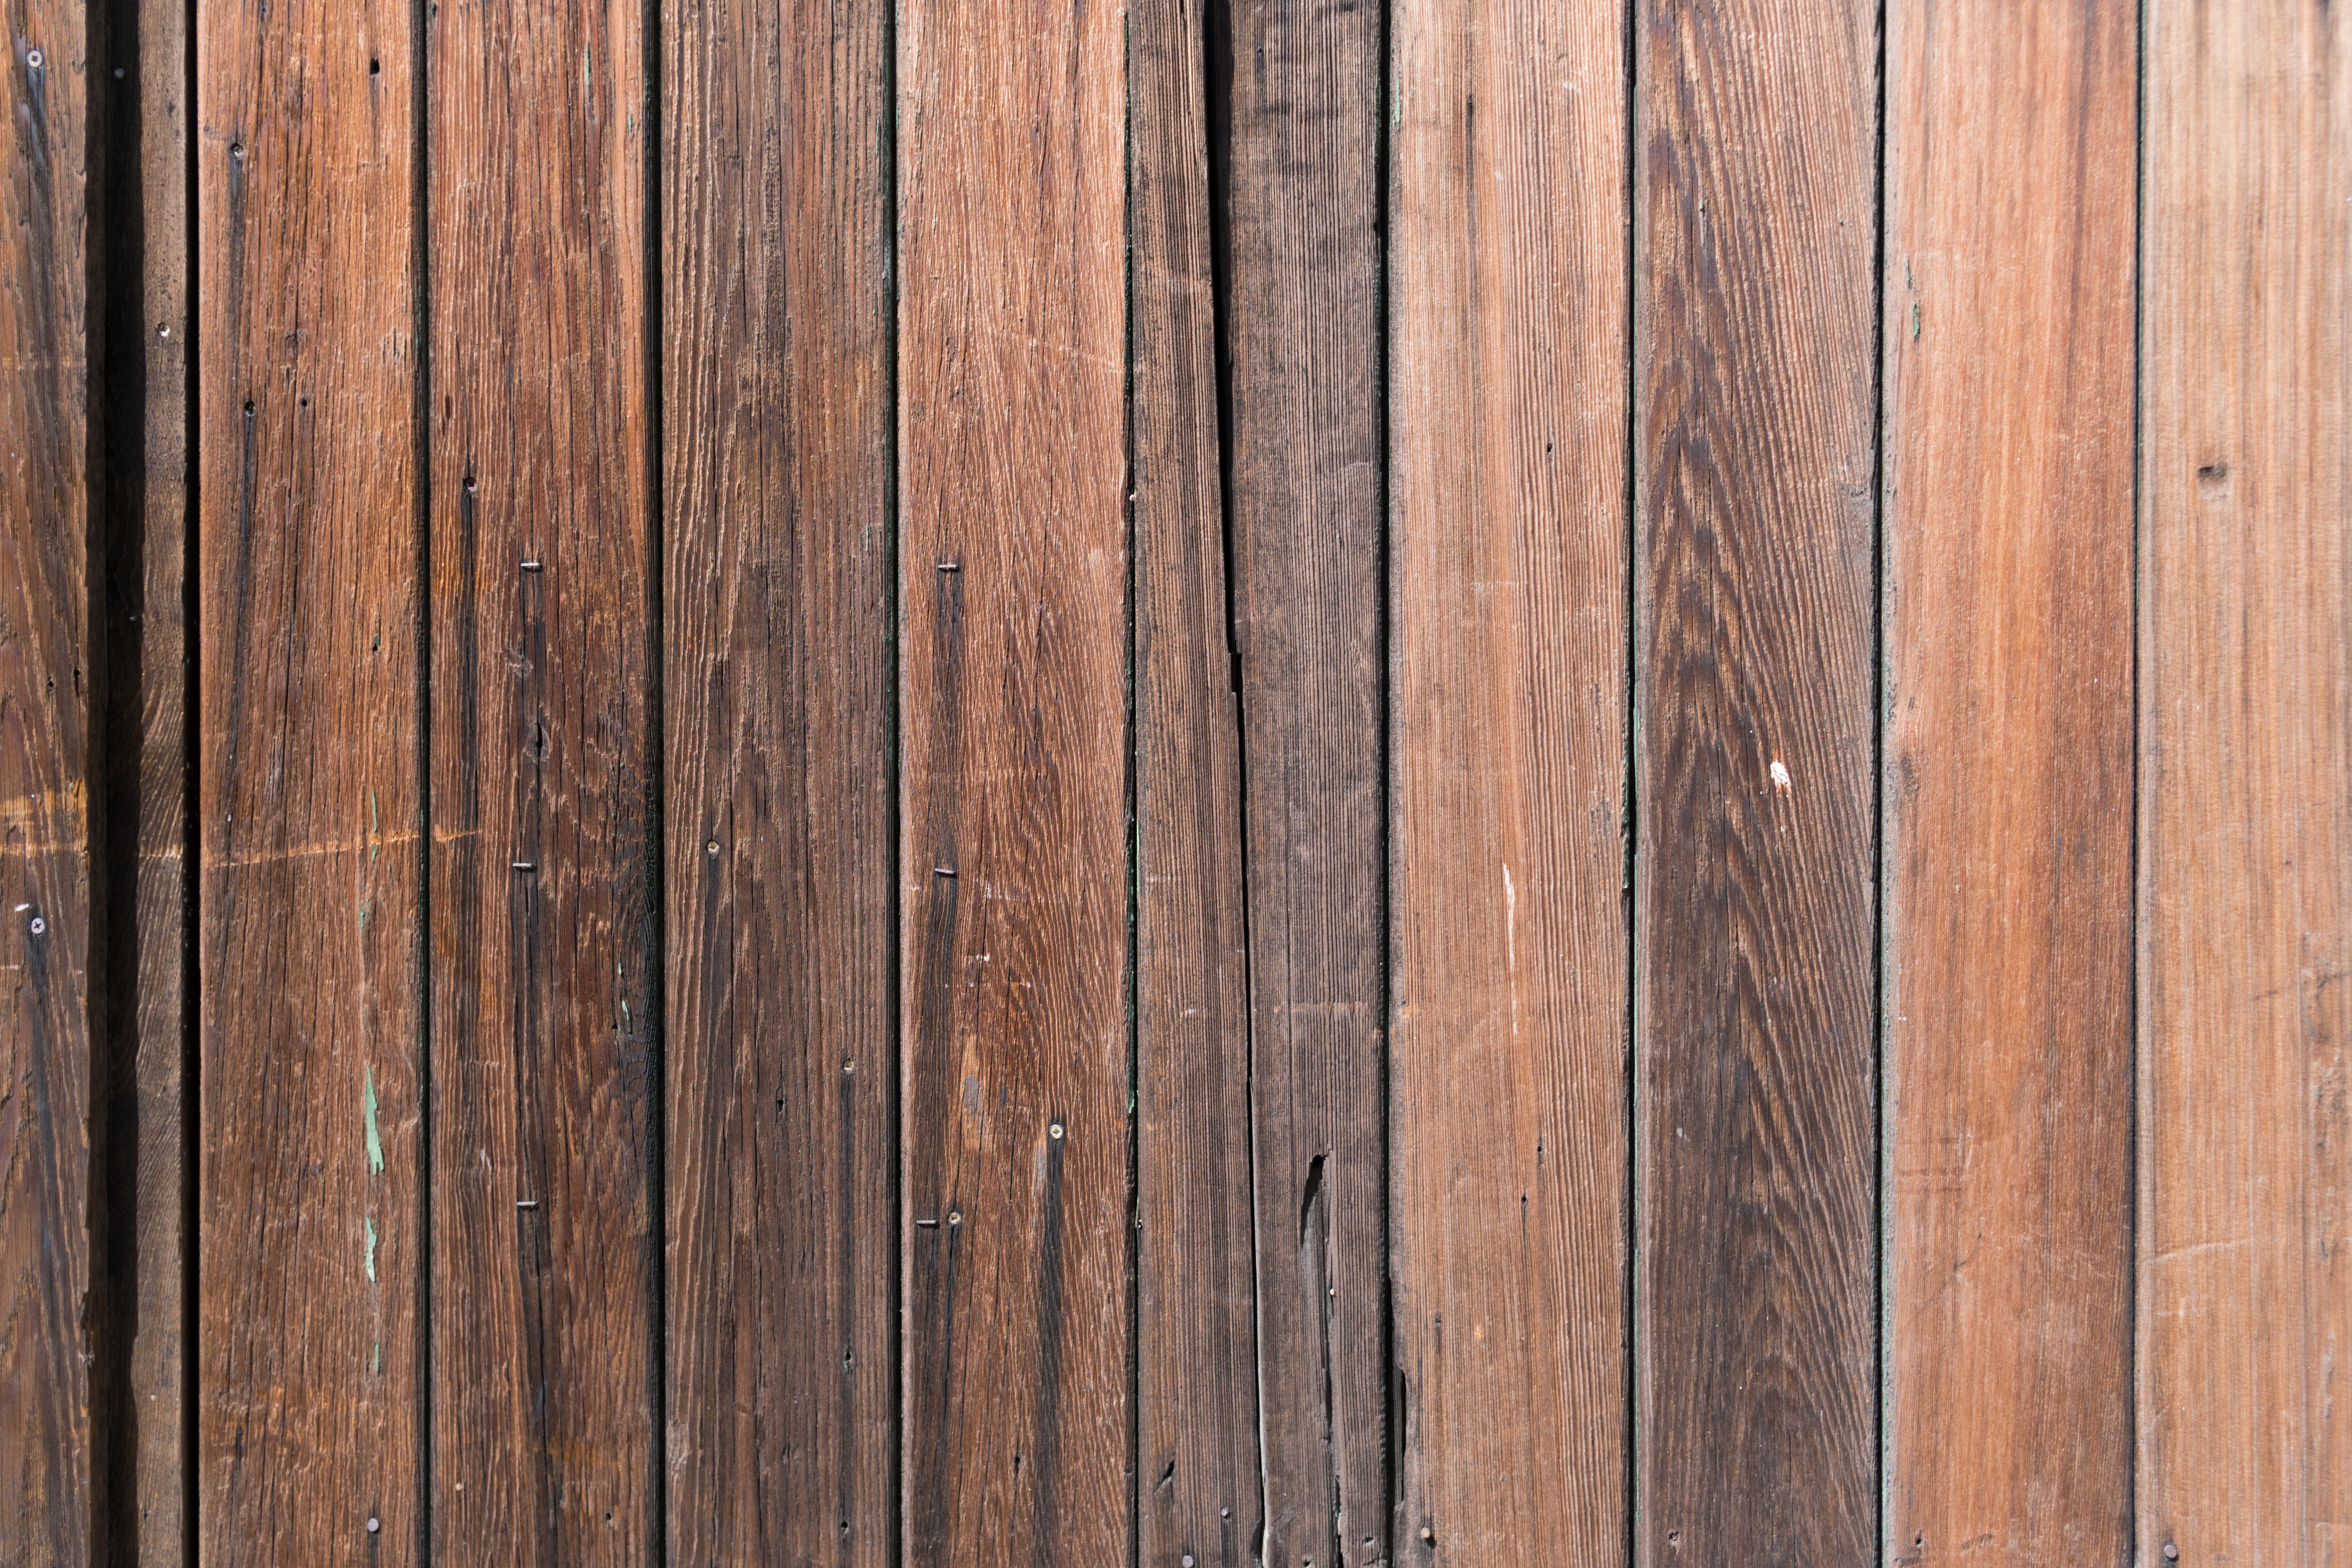
wood, floor, hardwood, wood flooring, flooring, wood stain, laminate flooring, plank, lumber, door